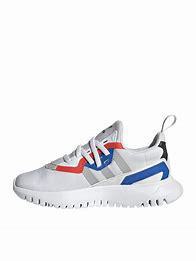
Brand: Adidas
Model: Originals Flex